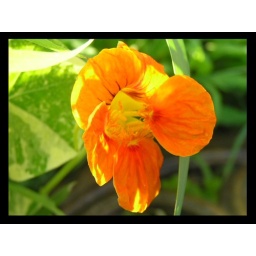
An orange nasturtium framed in black